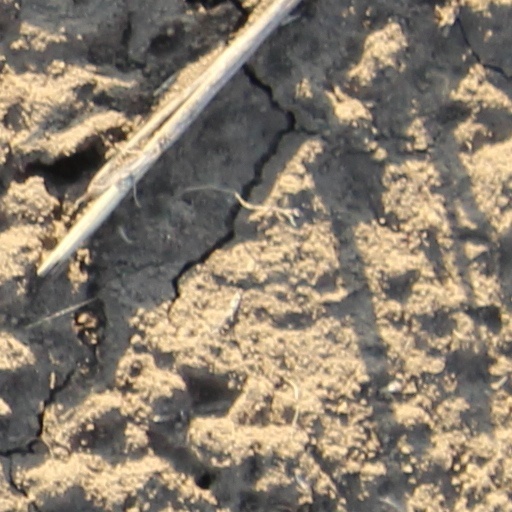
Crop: wheat